Aurlandsfjellet

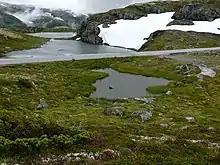
The plateau

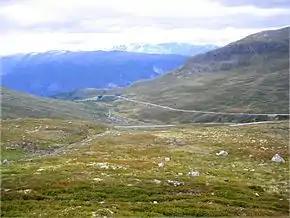
The road running along the mountain

Aurlandsfjellet is a mountainous area and plateau along the border between the municipalities of Aurland and Lærdal in Vestland county, Norway. Norwegian County Road 5627 runs across the mountains, while the Lærdal Tunnel runs through it.